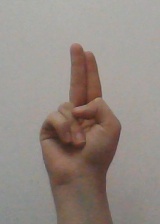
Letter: taa